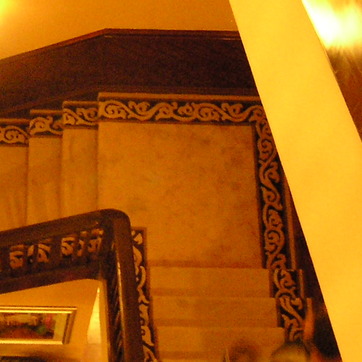
Material: carpet